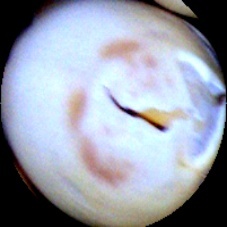
Label: Spotted